Stanley Park

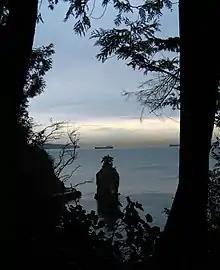
View of Siwash Rock taken from the forest trail above

Archaeological evidence suggests a human presence in the park dating back more than 3,000 years. The area is the traditional territory of multiple coastal Indigenous peoples. From the Burrard Inlet and Howe Sound regions, Squamish Nation had a large village in the park. From the lower Fraser River area, Musqueam Nation used its natural resources.